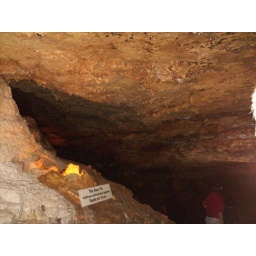
There's a black bear jawbone in there somewhere